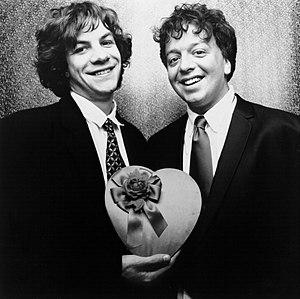
Ween est un groupe de rock alternatif américain, originaire de New Hope, en Pennsylvanie. Il est formé en 1984 par Mickey Melchiondo et Aaron Freeman.